Piping and plumbing fitting

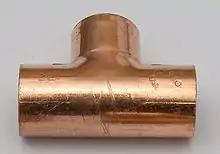
Copper sweat tee

A reducer reduces the pipe size from a larger to a smaller bore (inner diameter). Alternatively, "reducer" may refer to any fitting which causes a change in pipe diameter. This change may be intended to meet hydraulic flow requirements of the system or adapt to existing piping of a different size. The reduction length is usually equal to the average of the larger and smaller pipe diameters. Although reducers are usually concentric, eccentric reducers are used as needed to maintain the top- or bottom-of-pipe level.